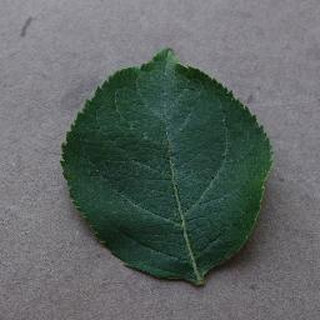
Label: healthy_apple